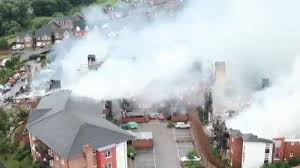
Label: urban_fire